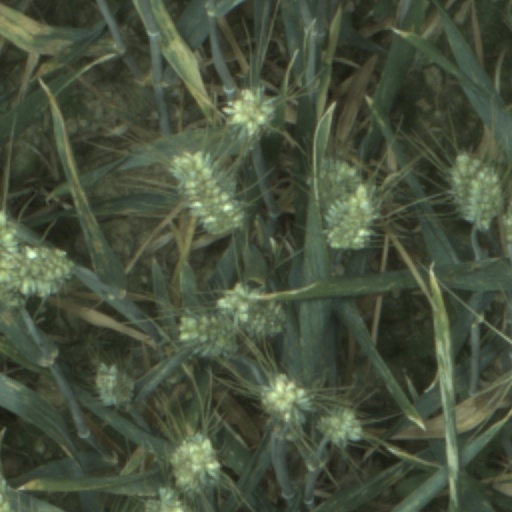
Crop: wheat